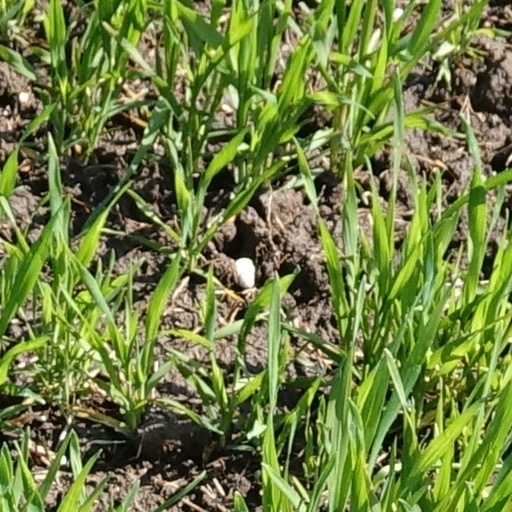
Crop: wheat